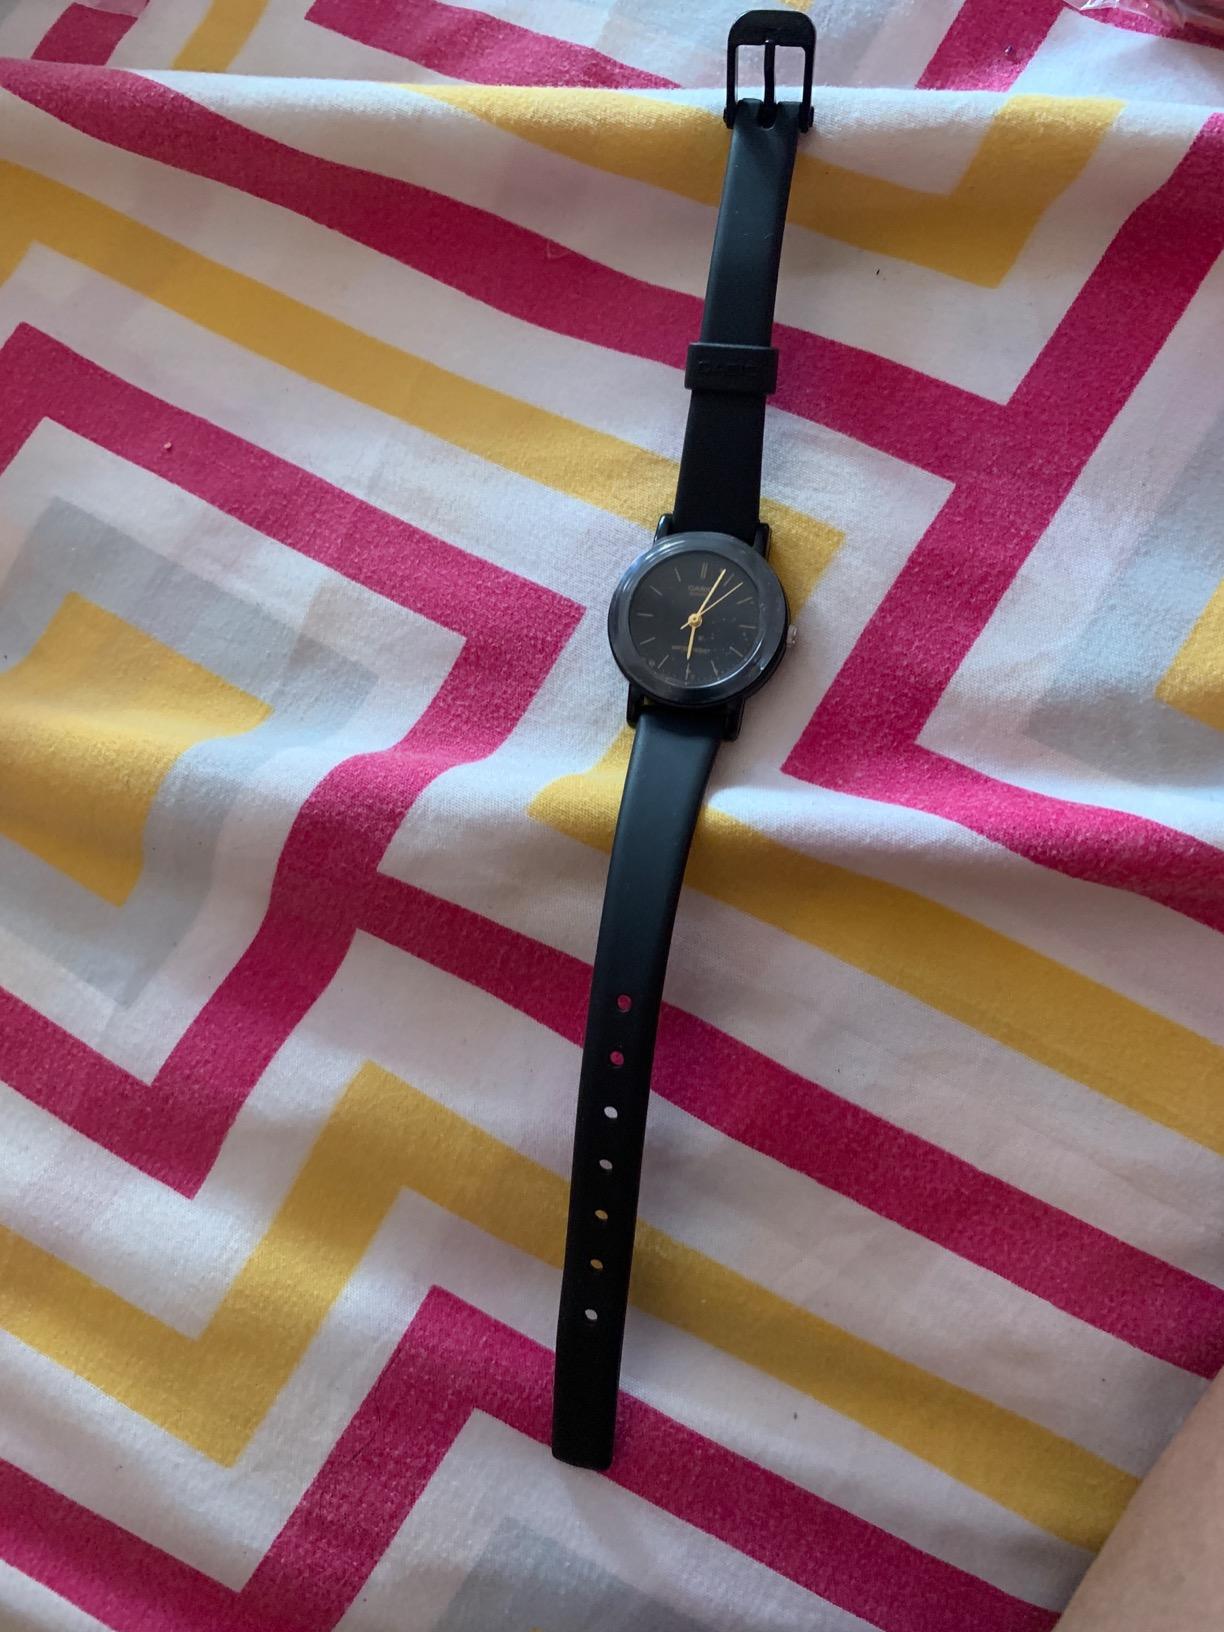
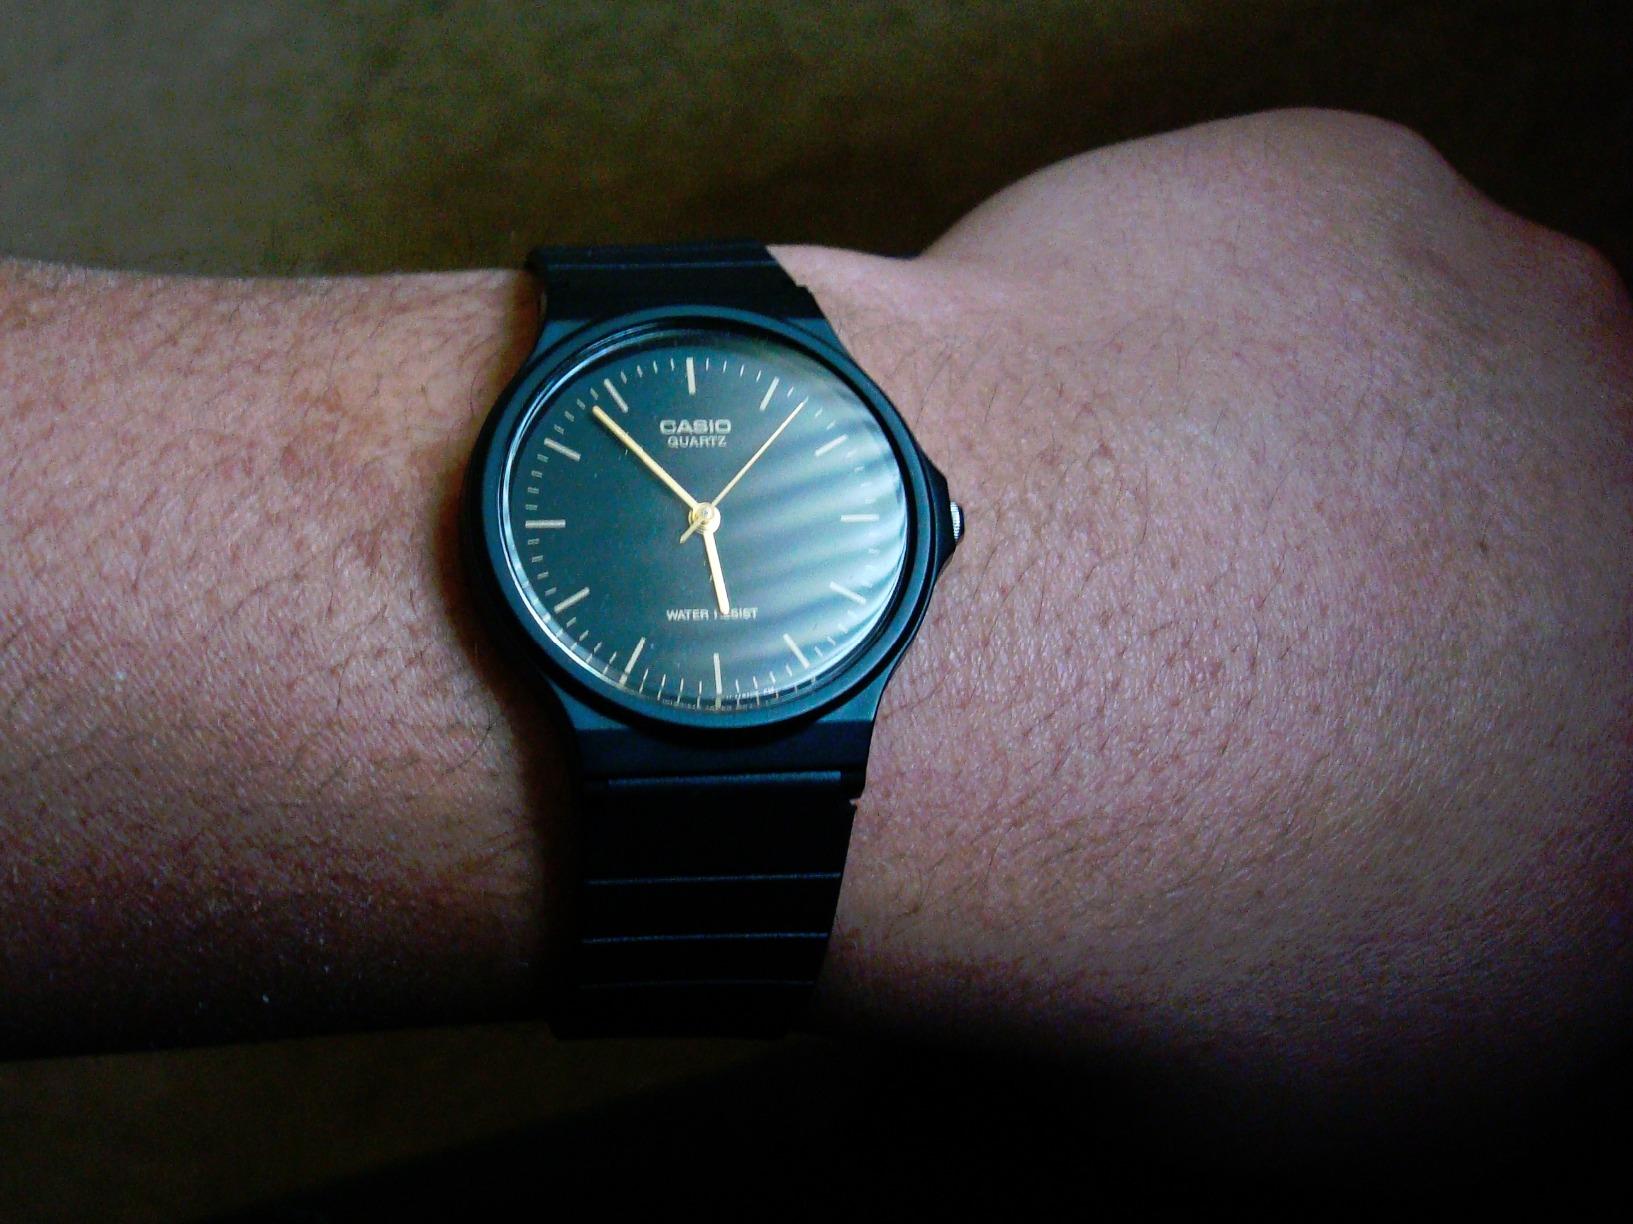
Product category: accessories_watch
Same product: no